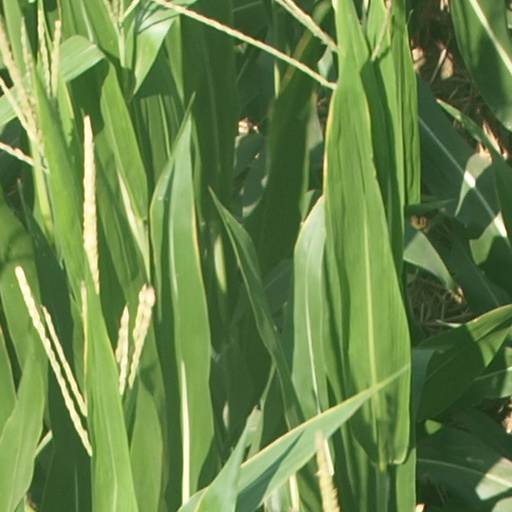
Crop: maize; corn